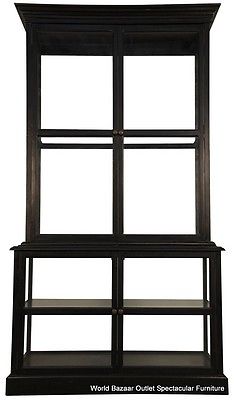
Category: cabinet